20th AVN Awards

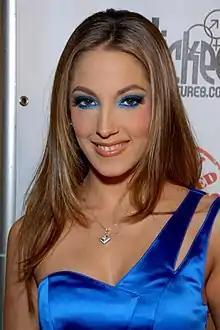
Jenna Haze, Best New Starlet winner

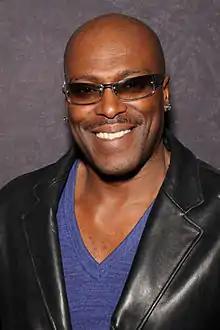
Lexington Steele, Male Performer of the Year winner

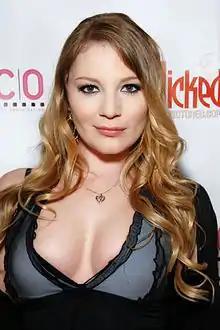
Aurora Snow, Female Performer of the Year

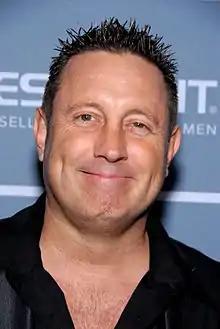
Brad Armstrong, Best Actor—Film and Best Screenplay—Film winner

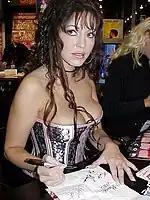
Taylor St. Claire, Best Actress—Film winner

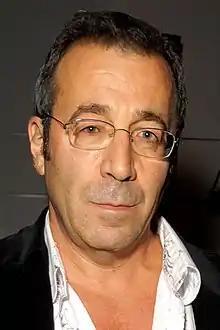
John Stagliano, Best Director—Film winner

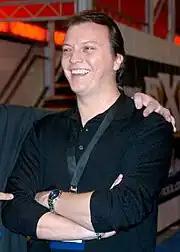
Jonathan Morgan, Best Screenplay—Film winner

These awards were announced, but not presented, in a pre-recorded winners-only segment shown on the ballroom's video monitors during the event. Trophies were given to the recipients off-stage: